Quatre Bras: Stalemate on the Brussels Road

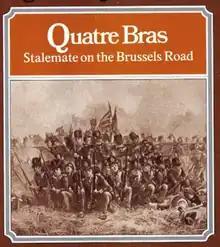
Cover of folio edition, 1976

Quatre Bras: Stalemate on the Brussels Road is a board wargame published by Simulations Publications Inc. (SPI) in 1976 that simulates the Battle of Quatre Bras, one of the engagements leading to the Battle of Waterloo. "Quatre Bras" was originally published as one of four games in the popular collection "Napoleon's Last Battles", but was also released as an individual game.